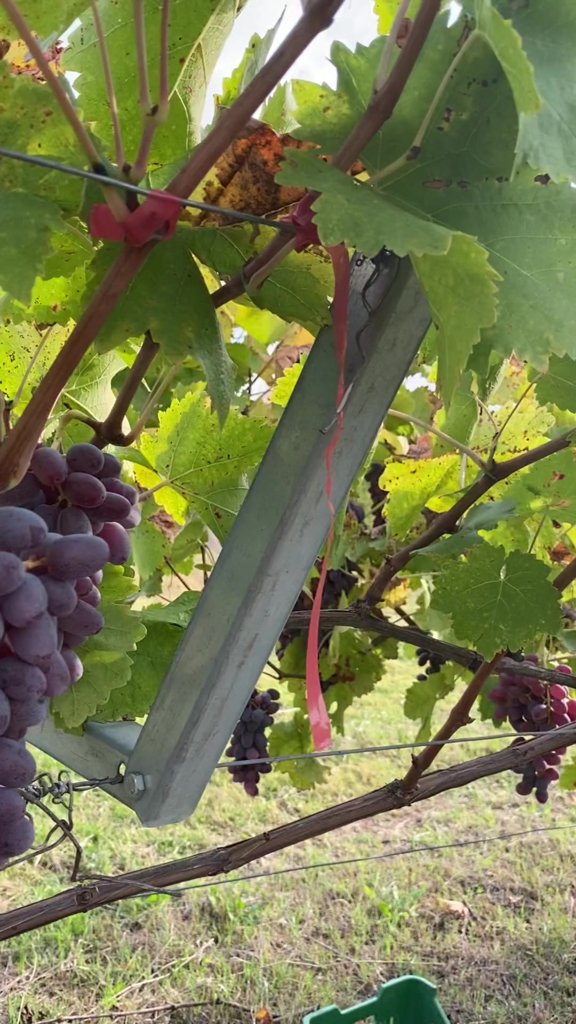
Berries visible: 85
Grape clusters: 3